Eppstein

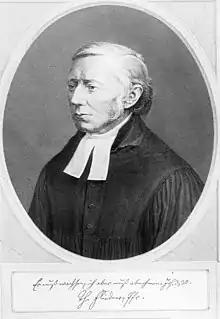
Pastor Theodor Fliedner

Ehlhalten is the part with the fewest inhabitants (about 1350) but the largest area due to its rather big forests. According to legend, Ehlhalten once provided a cutter that tailors used at the water of the brook in Ehlhalten. As the water rose and fell, affecting the measurement of the inch, people cried: "Elle halten!" ("hold the inch!"), leading to the name Ehlhalten.